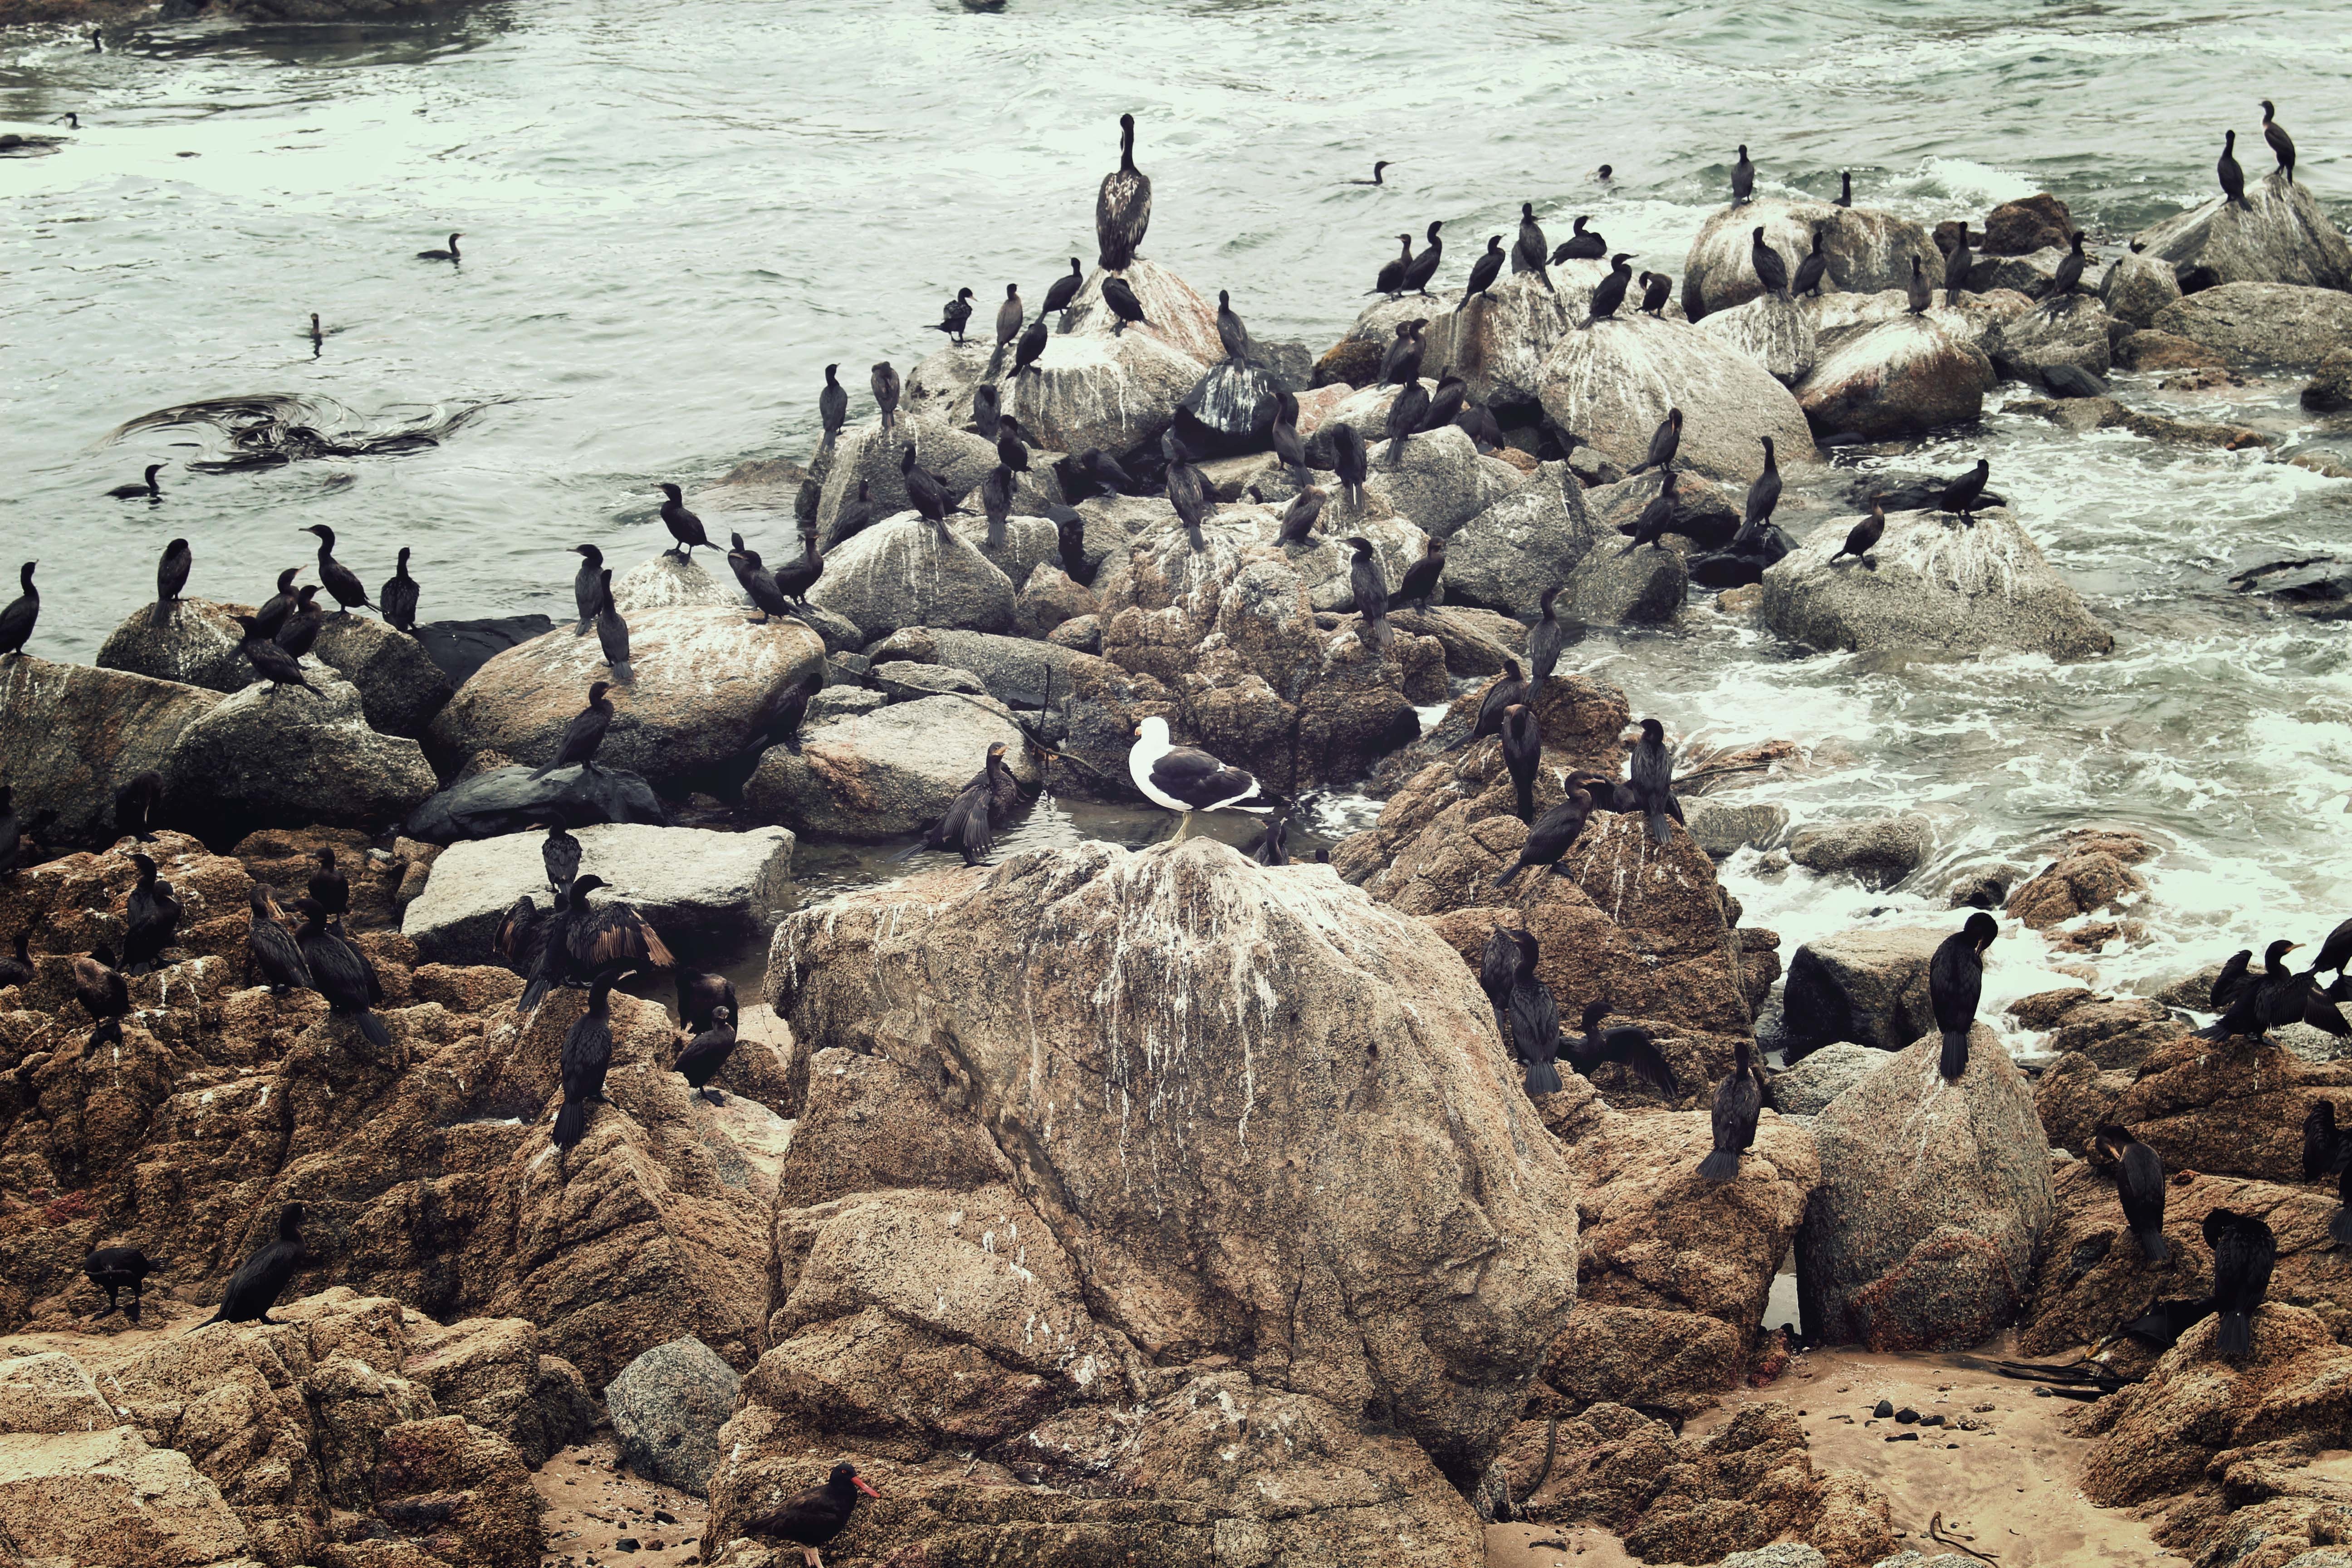
sea, rock, bird, wildlife, fauna